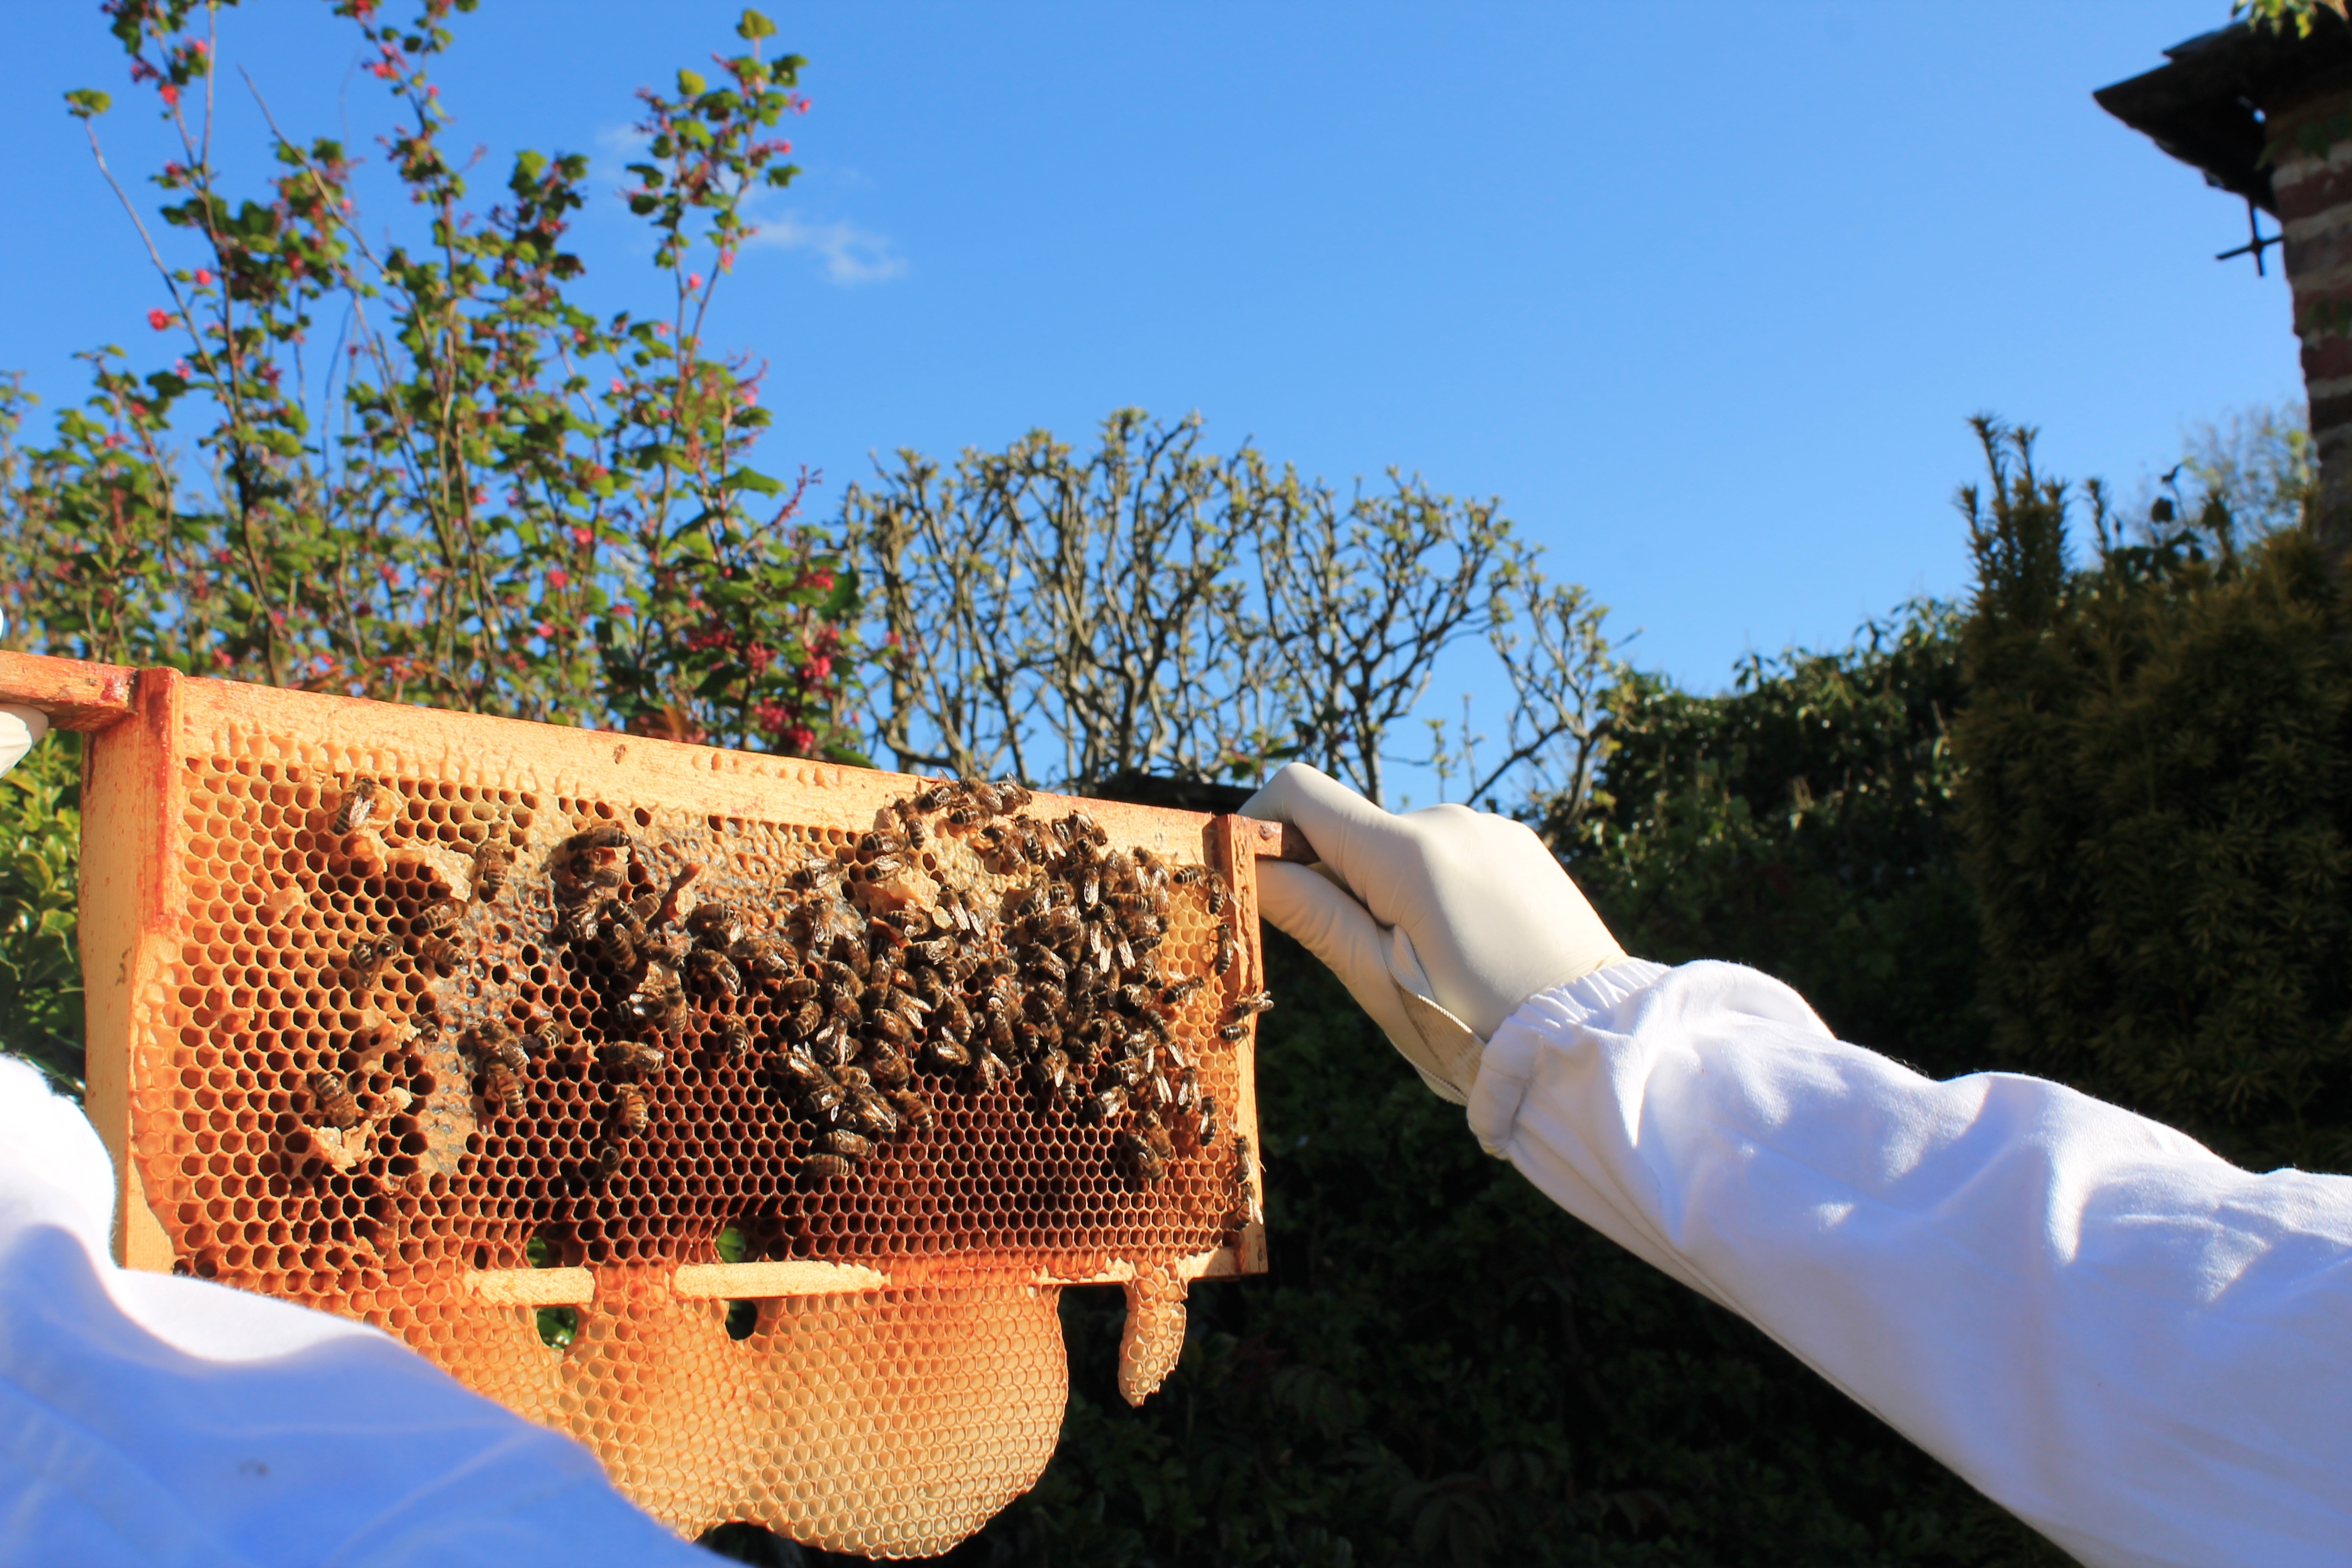
flower, insect, invertebrate, bee, membrane winged insect